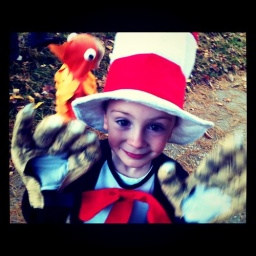
cat in the hat